Kodak Panoram

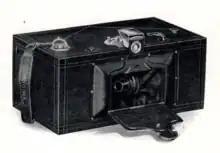
No.3A Panoram Kodak

The Kodak Panoram camera was a roll-film swing-lens panoramic camera made in Rochester, New York, USA by Eastman Kodak between 1899 and 1928.